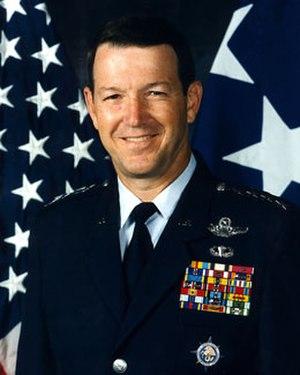
Le United States Transportation Command - TRANSCOM est un des onze Unified Combatant Command dépendant du département de la Défense des États-Unis.